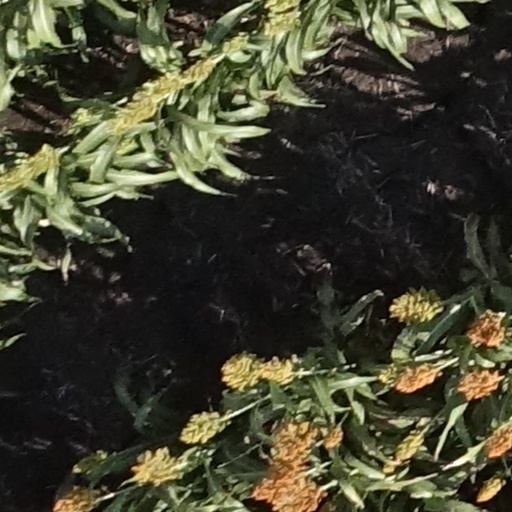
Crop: sorghum